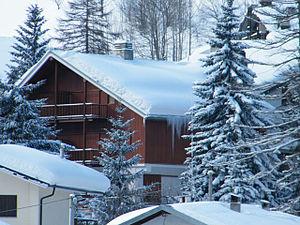
Pragelato - Olimpic Valley - Italy
Pragela ou autrefois Pragelas est une commune alpine de la ville métropolitaine de Turin dans le Piémont en Italie du Nord.